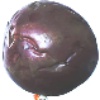
Label: Passion Fruit 1